Net (device)

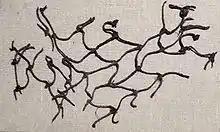
A fragment of Neolithic fishing net.

The oldest nets found are from the Mesolithic era, but nets may have existed in the Upper Paleolithic era. Nets are typically made of perishable materials and leave little archeological record. Some nets are preserved in ice or bogs, and there are also clay impressions of nets.